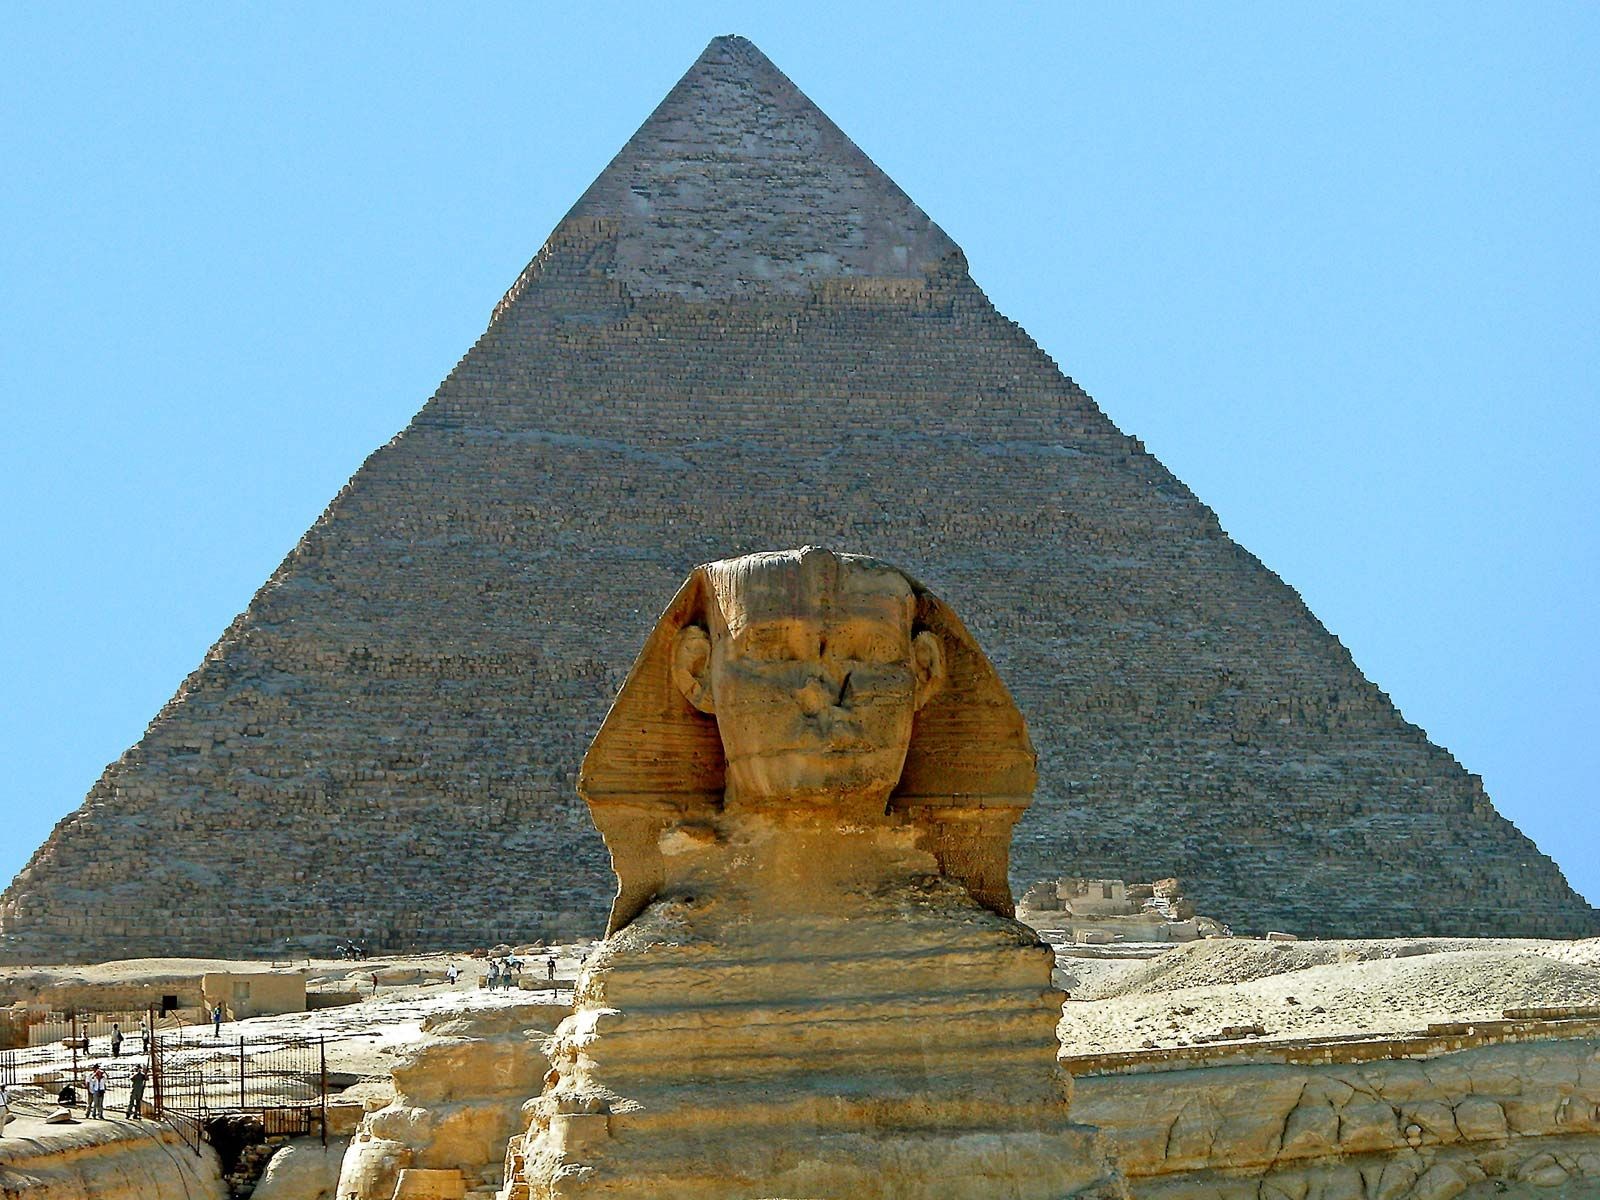
Landmark: Pyramids of Giza